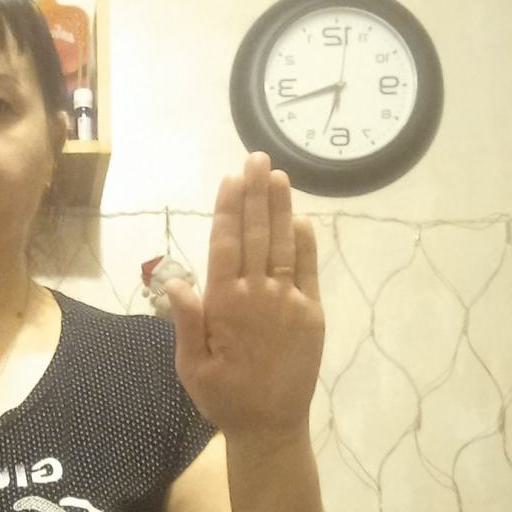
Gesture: stop